NDA (song)

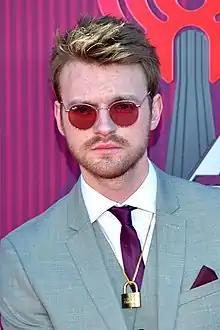
Production by Finneas O'Connell (pictured) in "NDA" was acclaimed by some music critics.

"NDA" was praised by respective editors of "The Wall Street Journal" and Hollywood.com, with Mark Richardson commenting "[Eilish's] hushed voice and muted phrasing need the contrast these grittier and noisier tracks provide"; while Sam Persall said that it is a "perfect accompaniment to the previously released "Happier Than Ever" singles" because of its diverse lyrics. Persall also described Finneas' production as "killer" and "superb", while opining that Eilish's vocal performance is "unworldly". Breitfeller was positive, naming the track one of her favorite Eilish's releases, calling it "extremely bouncy[,] catchy", and "chaotic". She also opined that the song features one of the "coolest" productions on the album. At "Chorus.fm", Adam Grundy highlighted Finneas production skills in "NDA", saying that they improved since the last projects he has been involved; while Aaron Mook suggested that the song is a good mixture of Eilish's first studio album with "something new". Bardají called the track "excellent". In an article published at The Ringer, "NDA" was called "hit"-sounding and its chorus was praised for being "heavy-hitting". Golsen praised the song, saying that "with a darker, almost creeper beat and near-whispered lyrics, 'NDA' shows off what Billie does best and builds up in tension and raw emotion as the song goes on". For "The New York Times", Lindsay Zoladz complimented the song, saying that is "one of the most compelling songs on the album". Alberto Aramburu from "Holr Magazine" praised the singer since "NDA" proves "[Eilish] keeps giving it all on her creativity [and] performance". In an analysis published at Chorus.fm, Mary Varvaris said that "NDA" has an "excellent" transition into "Therefore I Am" and that they "[complement] side-by-side and on the album". "E!"s writer Lindsay Weinberg described "NDA" as "dark glam glory".